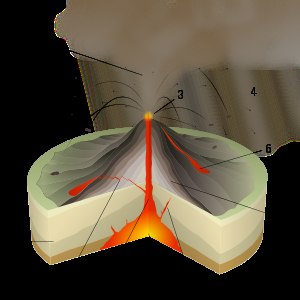
Magmakammer
11: Magmakammmer under en vulkan
Et magmakammer er en isoleret smeltemasse under en vulkan. Et magmakammer kan variere i størrelse og ligge i både den øvre og den nedre del af jordskorpen eller i Jordens kappe og danner fødekamre til vulkanerne. Magmakamrene kan dannes på flere måder, men altid i forbindelse med opstrømning af smeltemasser fra dybet ved kontinentalpladernes bevægelser og trykfald. Magma er et græsk ord for dejagtig masse og dannes i forbindelse med opsmeltning af bjergarterne i den øverste del af jordens kappe eller nederst i skorpen ved temperaturstigningen indad mod jordens midte ved pladeforskydningerne og trykændringerne ved – dels underskydningen af den ene af to plader – eller hvor to plader trækkes fra hinanden, som Island er så tydeligt et eksempel på.